Alice Locke Park

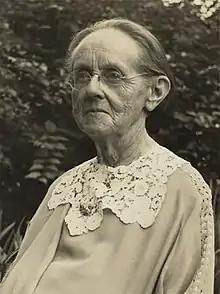

Alice Elizabeth Locke Park (February 2, 1861 – October 17, 1961) was an American suffragist and a longtime defender of women's rights. She served as associate director of the Susan B. Anthony Memorial Committee of California.